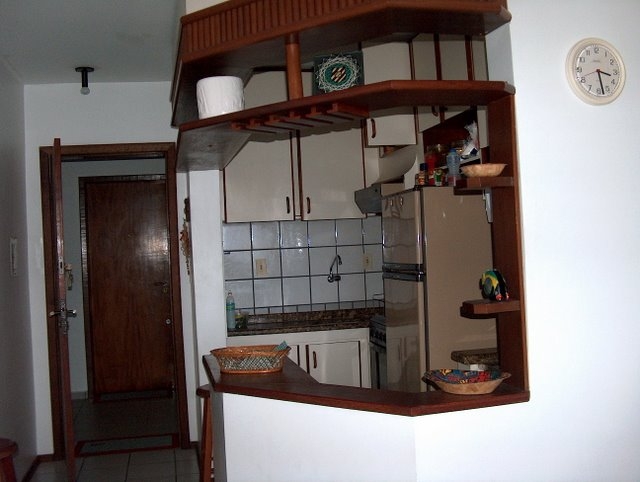
Room type: kitchen